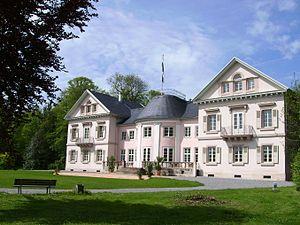
Eugénie Hortense Auguste Napoléone, connue comme Eugénie de Beauharnais, princesse de Leuchtenberg, née le 22 décembre 1808 à Milan et morte le 1ᵉʳ septembre 1847 à Freudenstadt, était une princesse franco-allemande. Seconde fille d'Eugène de Beauharnais et de la princesse Augusta de Bavière, elle appartenait à la maison de Beauharnais. Son père était le beau-fils et fils adoptif de Napoléon I. En 1826, elle épousa Constantin de Hohenzollern-Hechingen.